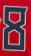
Number: 8